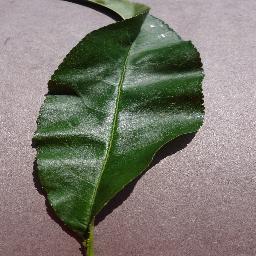
Label: Peach___healthy